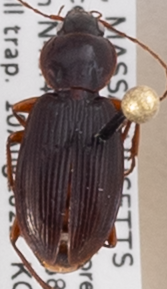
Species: Synuchus impunctatus
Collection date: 2022-08-10
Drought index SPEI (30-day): -0.404
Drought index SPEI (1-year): -0.54
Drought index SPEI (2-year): -0.62